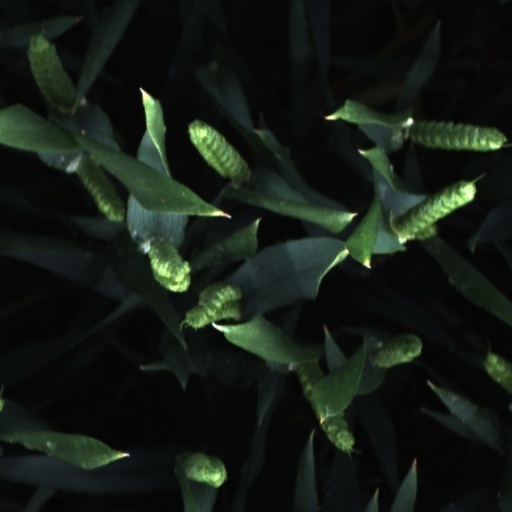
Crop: wheat